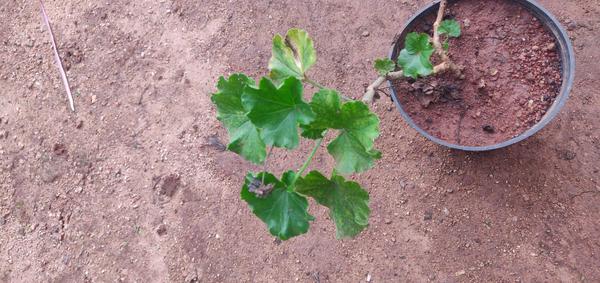
Plant: Geranium